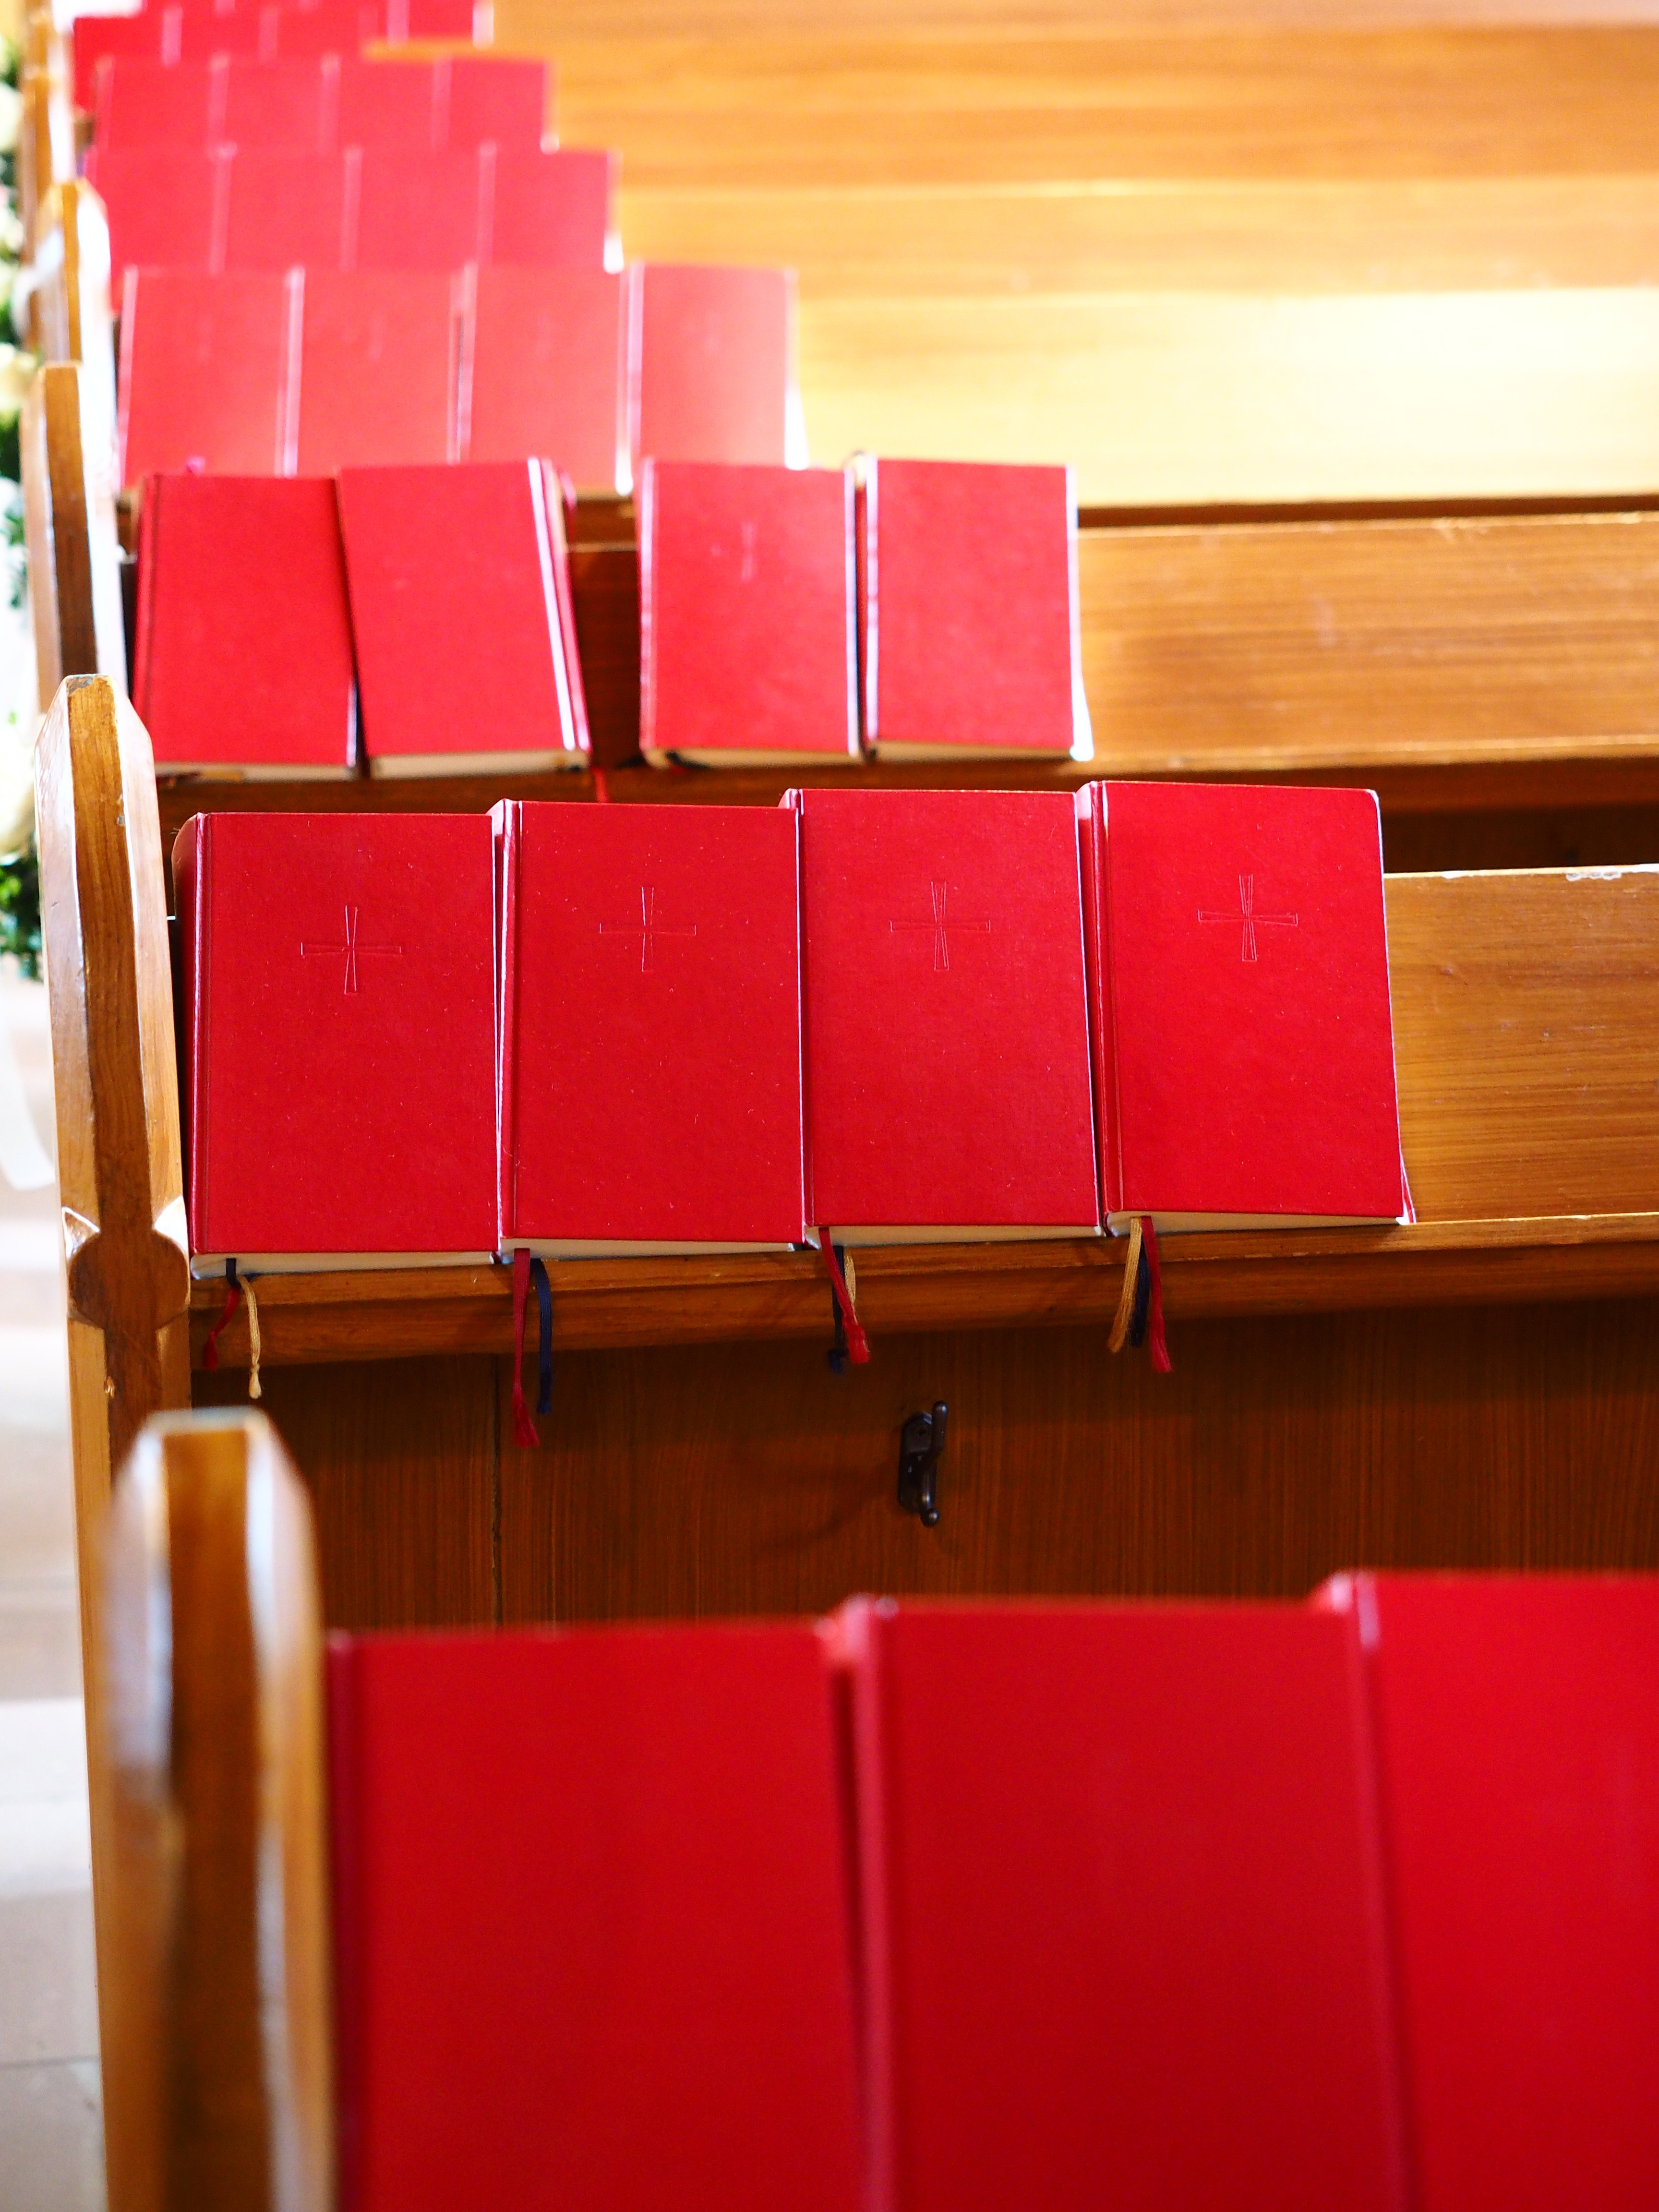
wood, red, color, church, furniture, sing, design, books, shape, songs, song books, hymns